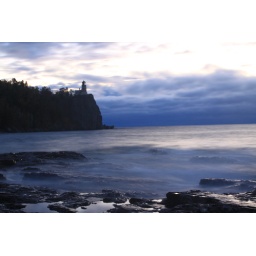
split rock lighthouse on lake superior early moring in oct